Tim Boyle (American football)

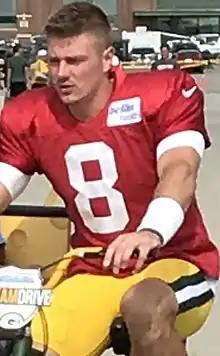
Boyle in 2019

Boyle signed with the Green Bay Packers as an undrafted free agent on May 4, 2018. After an impressive preseason, Boyle made the 53-man roster in September 2018, as the team's third string quarterback behind Aaron Rodgers and DeShone Kizer.